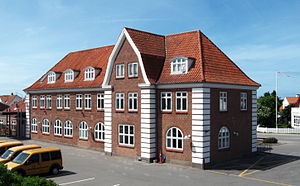
Hjørring-Løkken-Aabybro Jernbane / Standsningssteder / Bevarede stationsbygninger
Gl. station i Løkken (da:Hjørring-Løkken-Aabybro Jernbane)
Hjørring-Løkken-Aabybro Jernbane – eller Løkkenbanen – var en dansk privatbane i Nordjylland 1913-63.